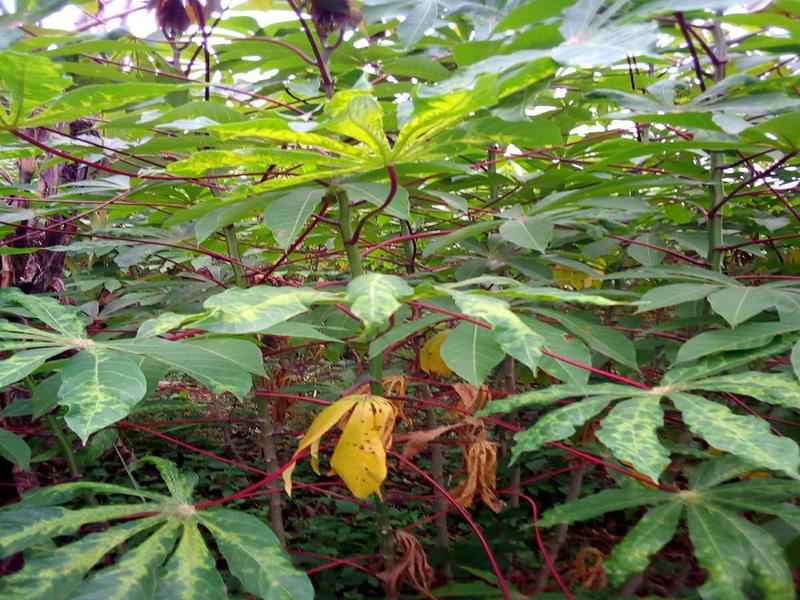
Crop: cassava
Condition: mosaic_disease